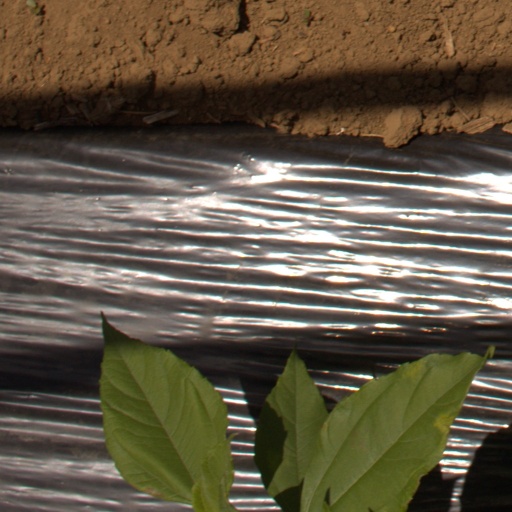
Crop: Jerusalem artichoke